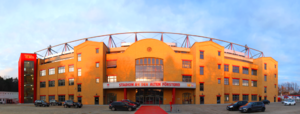
Le stade An der Alten Försterei se situe à Berlin dans le quartier Köpenick. Il a été inauguré en 1920 et accueille les matchs de l'équipe du 1. FC Union Berlin.
Berlin /bɛʁ.lɛ̃/ est la capitale et la plus grande ville d'Allemagne. Institutionnellement, c’est une ville-État nommée Land de Berlin.
Le 1. FC Union Berlin est un club de football allemand basé à Berlin-Köpenick. Il a été fondé en 1966 en se basant sur le FC Olympia Oberschöneweide créé en 1906.